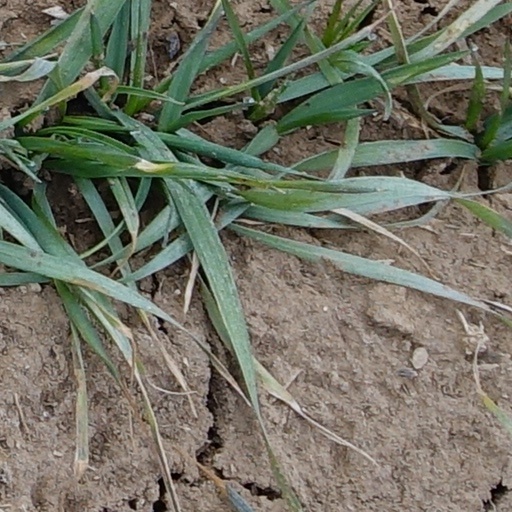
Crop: wheat